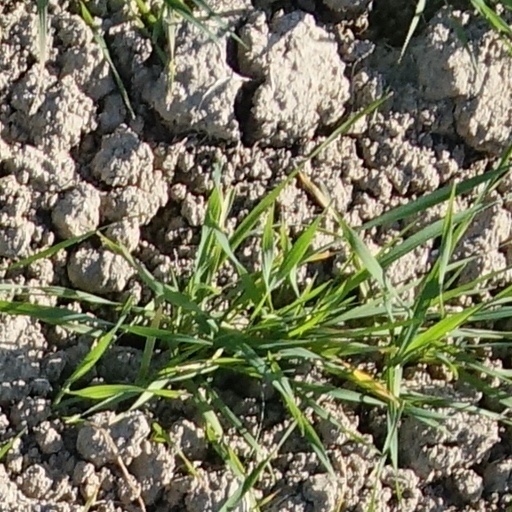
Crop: wheat